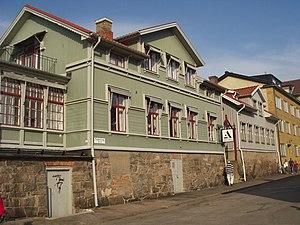
Trollhättan est une ville de Suède, située sur le cours du fleuve Göta älv, au niveau des chutes de Trollhättan, à moins de 100 km de Göteborg, deuxième plus grande ville du pays. Elle est le chef-lieu de la commune de Trollhättan, dans le comté de Västra Götaland et est habitée par 46 457 personnes.